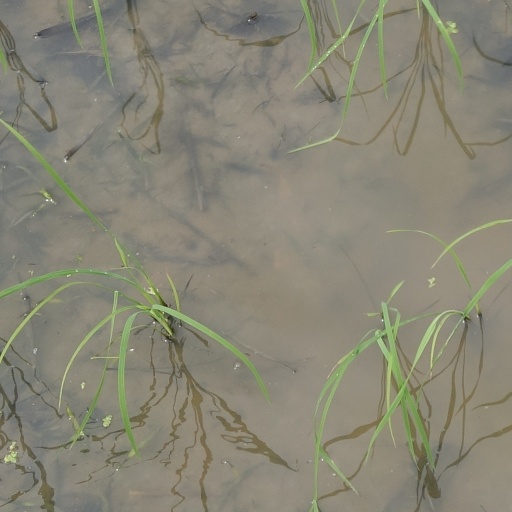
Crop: rice